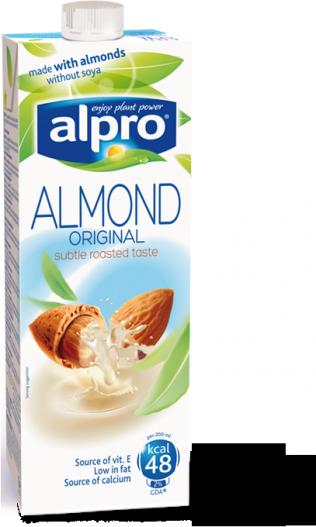
Waste category: cardboard